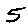
Label: 5